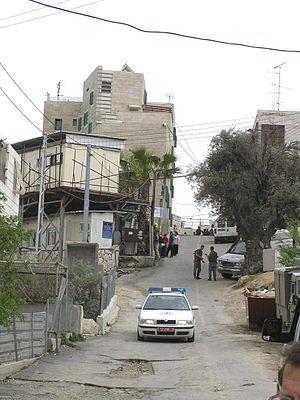
Hébron, en hébreu : חֶבְרוֹן et en arabe : الخليل, est une ville importante palestinienne de Cisjordanie, dans la région des monts de Judée, au sud de Jérusalem. C'est une des plus anciennes cités du Proche-Orient encore habitée.